Enfield, New South Wales

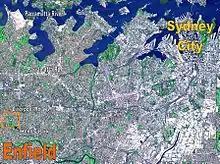

In the 2021 Census, there were 2,992 people in Enfield. 50.2% of people were born in Australia. The next most common countries of birth were China 9.5%, India 3.4%, South Korea 3.0%, Italy 3.0% and Lebanon 2.9%. 43.0% of people spoke only English at home. Other languages spoken at home included Mandarin 10.4%, Arabic 6.0%, Cantonese 5.8%, Italian 5.0% and Korean 4.0%. The most common responses for religion were Catholic 35.1% and No Religion 24.2%.